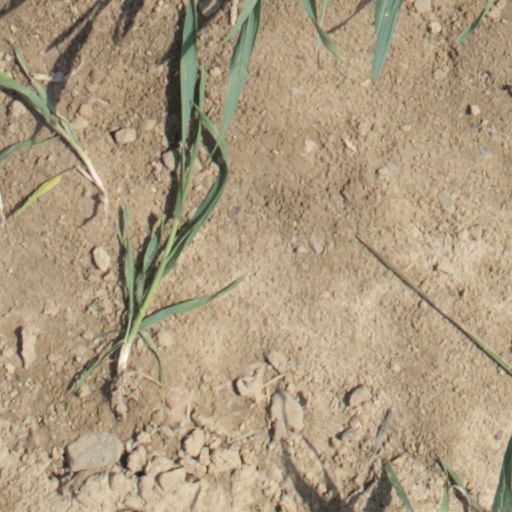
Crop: wheat